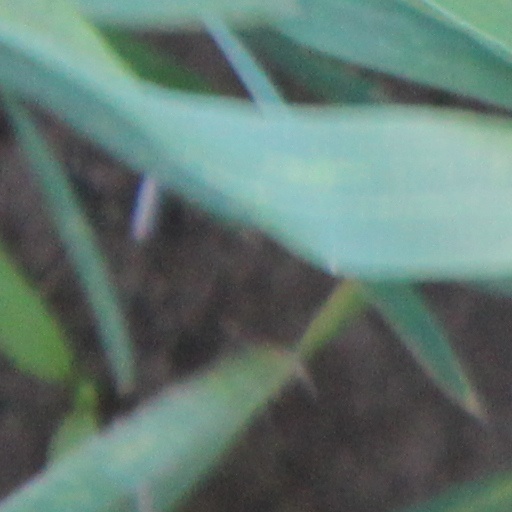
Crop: wheat